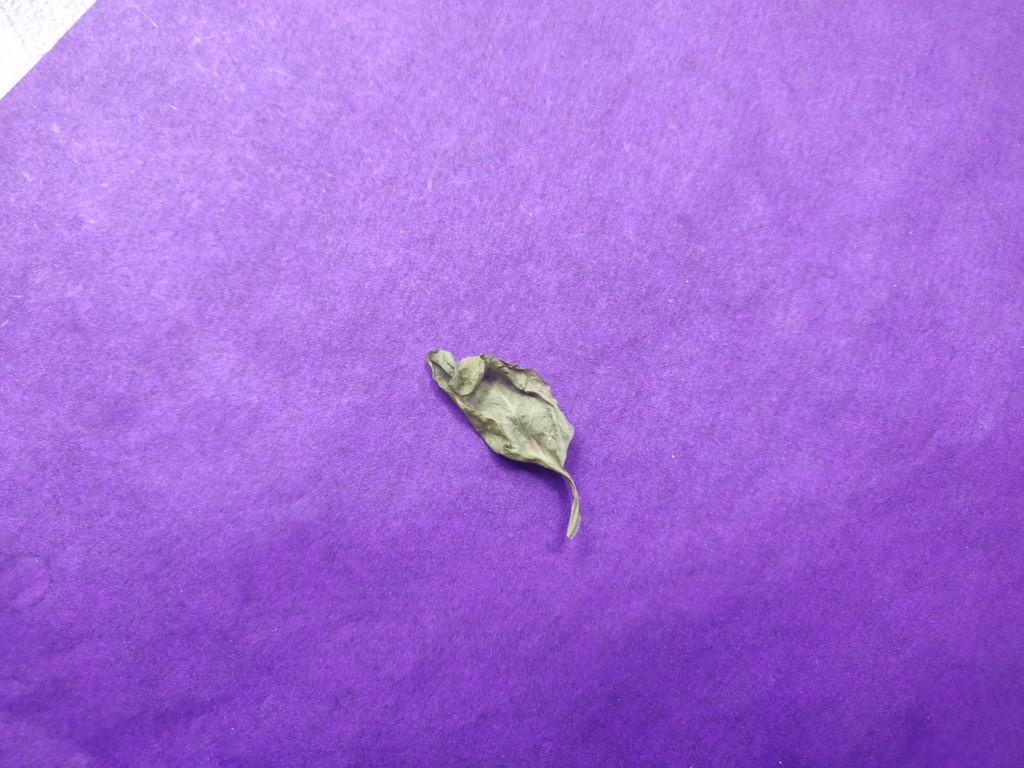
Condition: Dried
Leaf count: single
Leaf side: unknown